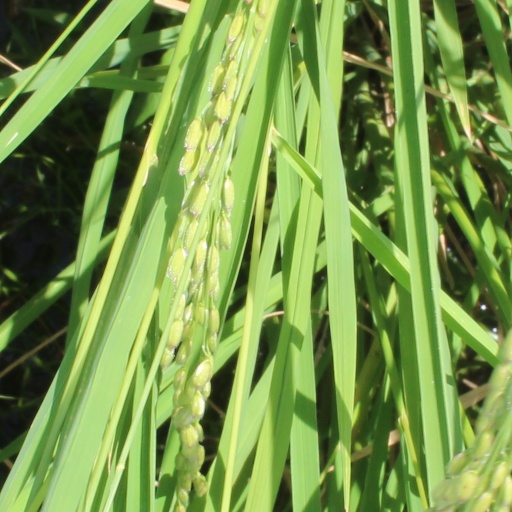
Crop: rice